Miss Colorado Teen USA

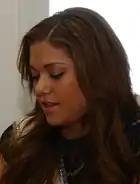
Hilary Cruz, Miss Colorado Teen USA 2007 and Colorado's only Miss Teen USA

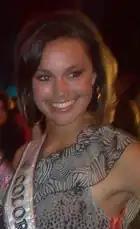
Danielle Scimeca, Miss Colorado Teen USA 2008

The Miss Colorado Teen USA competition is the pageant that selects the representative for the state of Colorado in the Miss Teen USA pageant. From 1993 to 2006, the Miss Colorado Teen USA state pageant was directed by Carol Hirata and the Carlton Group, based in Bellvue, Colorado. In 2007, it was taken over by Future Productions, based in Savage, Minnesota, which also directs pageants in Iowa, Minnesota, North Dakota, South Dakota, Wisconsin and Wyoming. The pageant have been held in Loveland, Greeley and other cities.